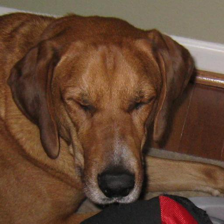
Label: animals